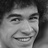
Emotion: happy